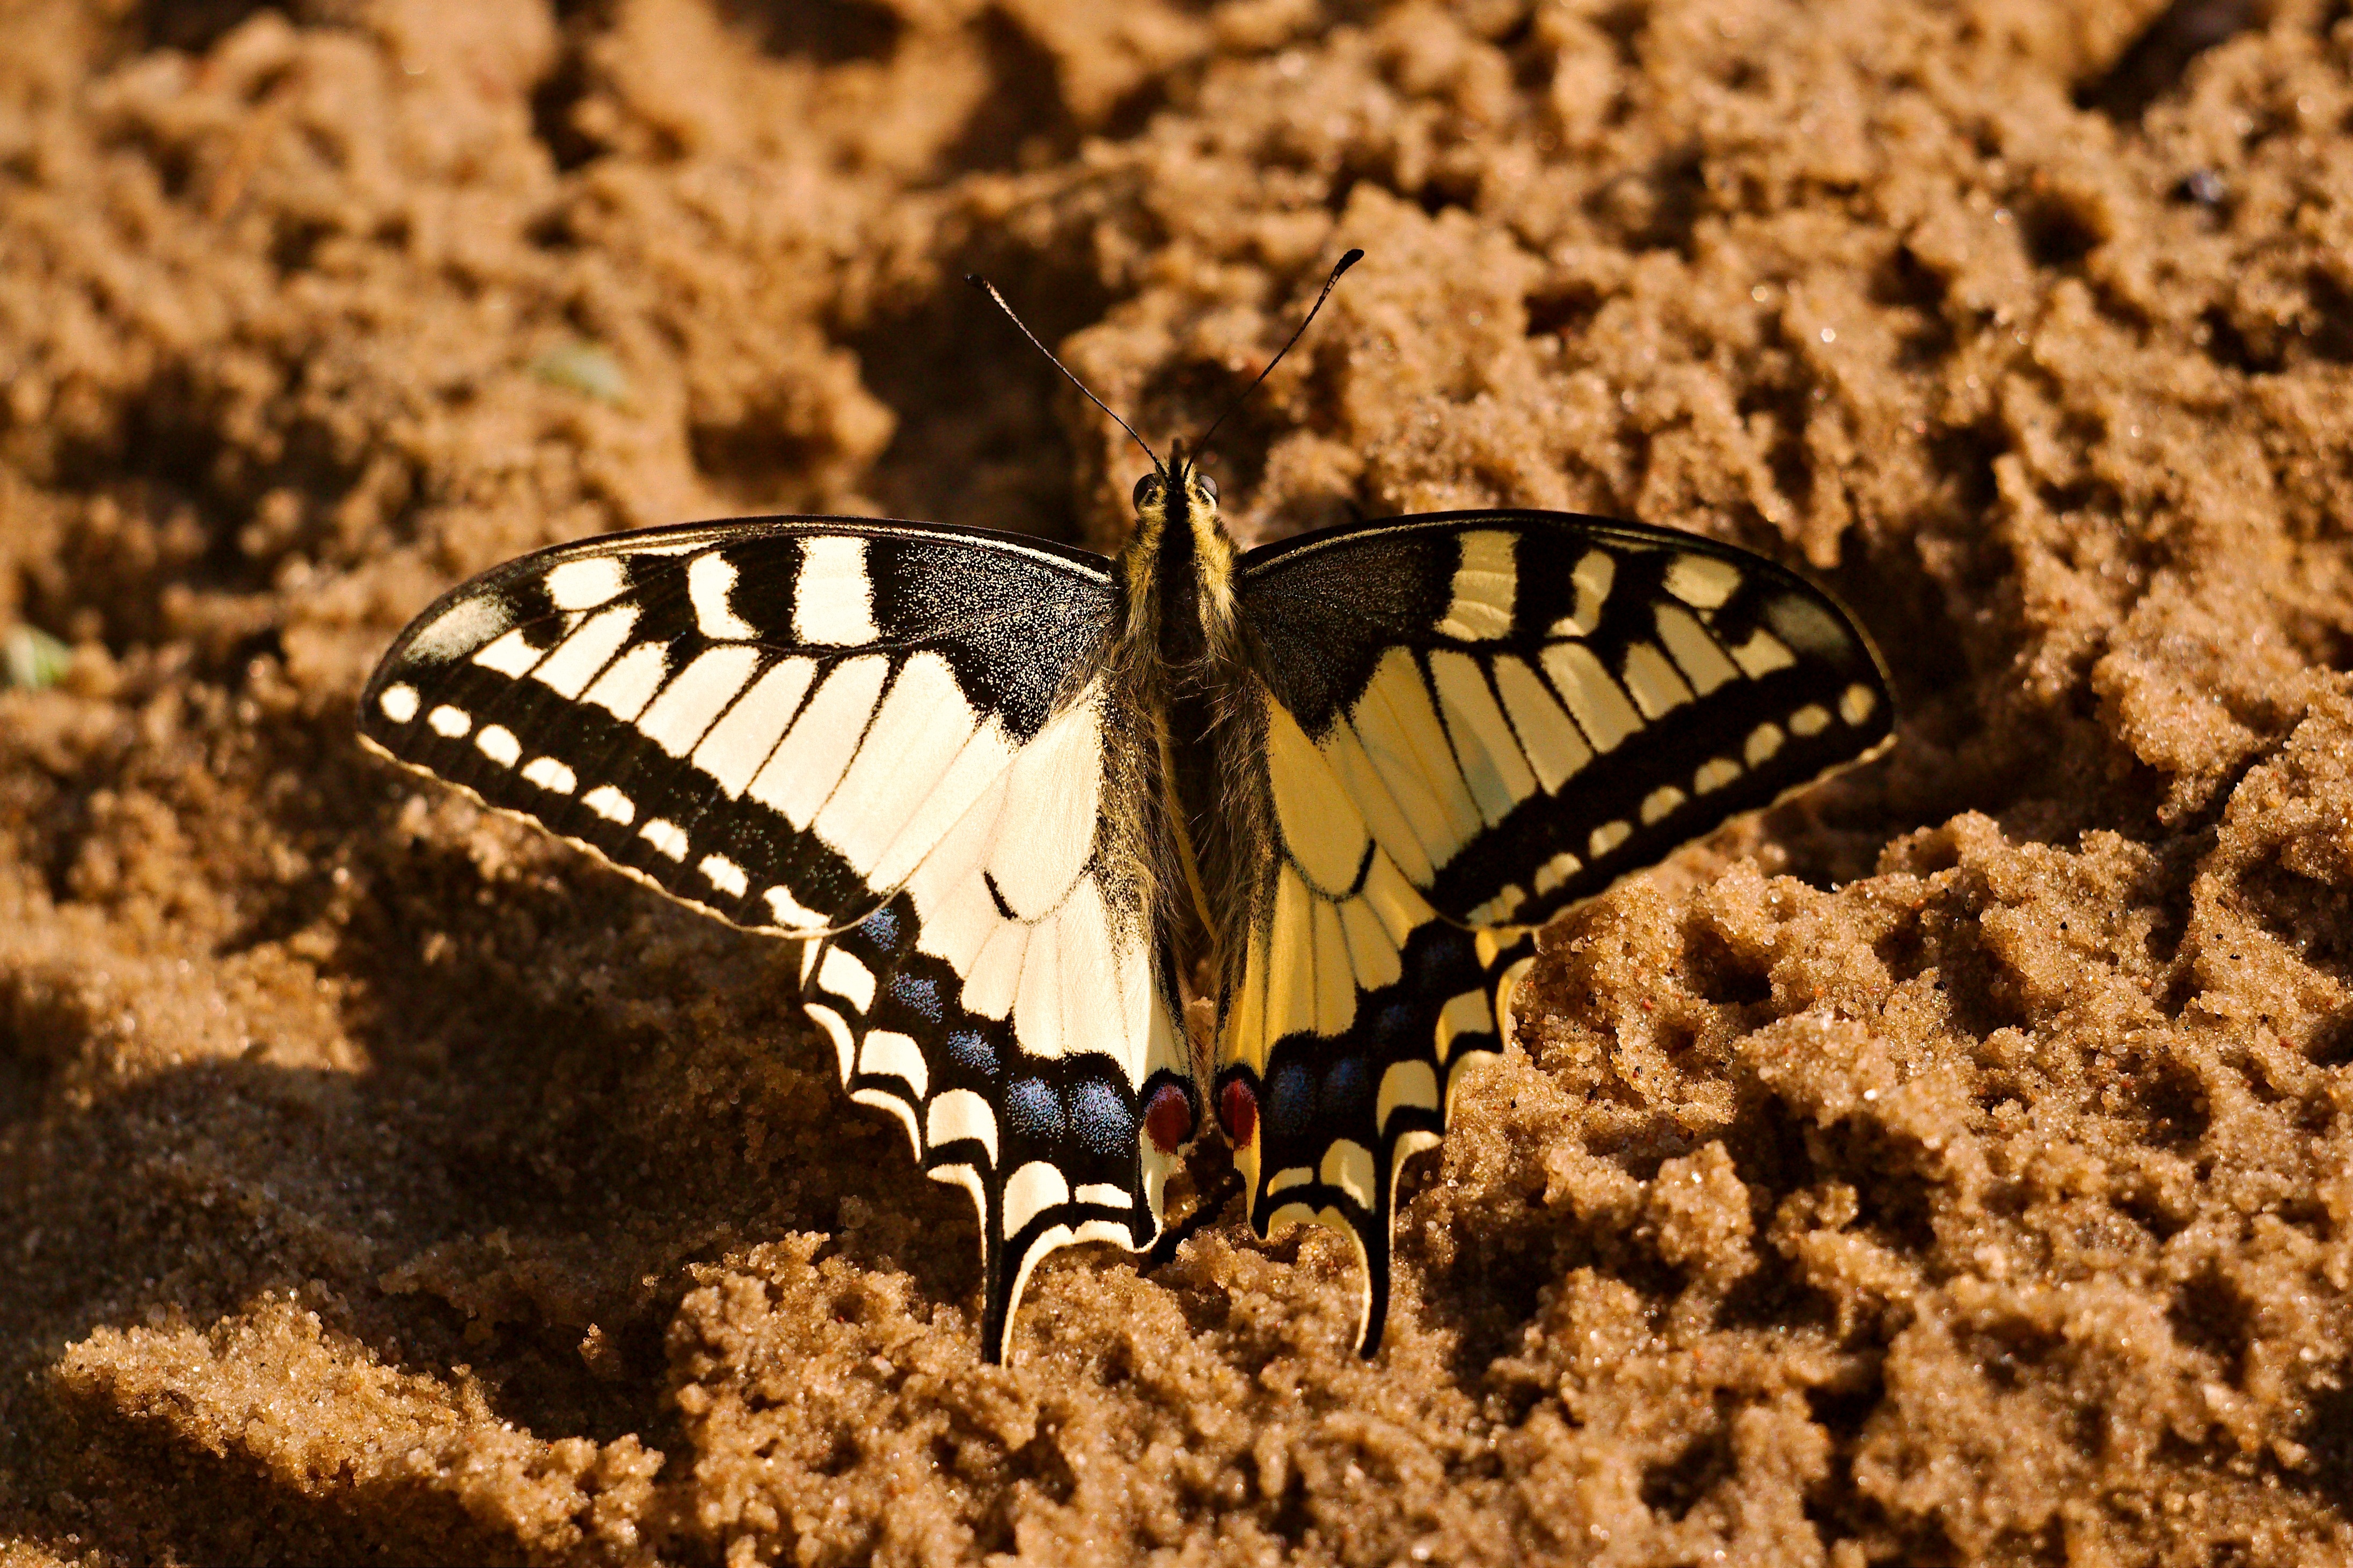
nature, sand, wing, flower, wildlife, insect, soil, butterfly, fauna, invertebrate, close up, macro photography, arthropod, dovetail, pollinator, moths and butterflies